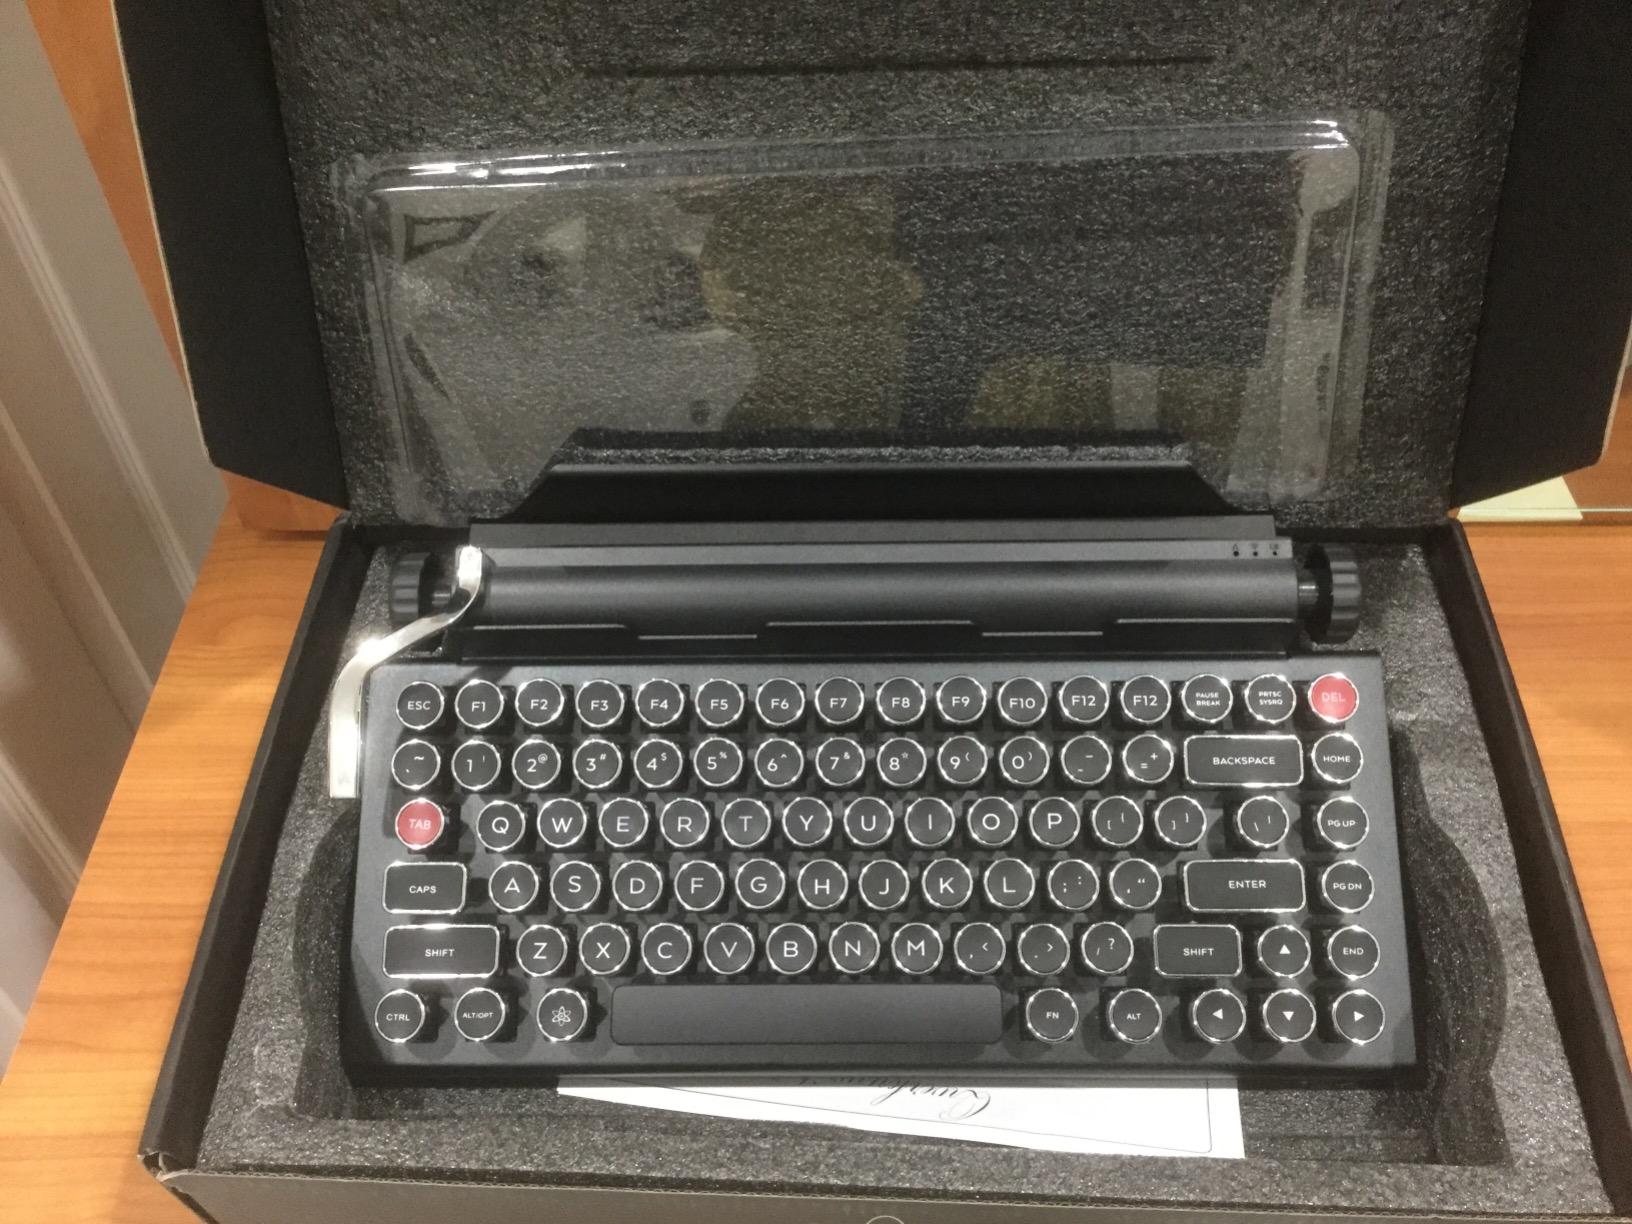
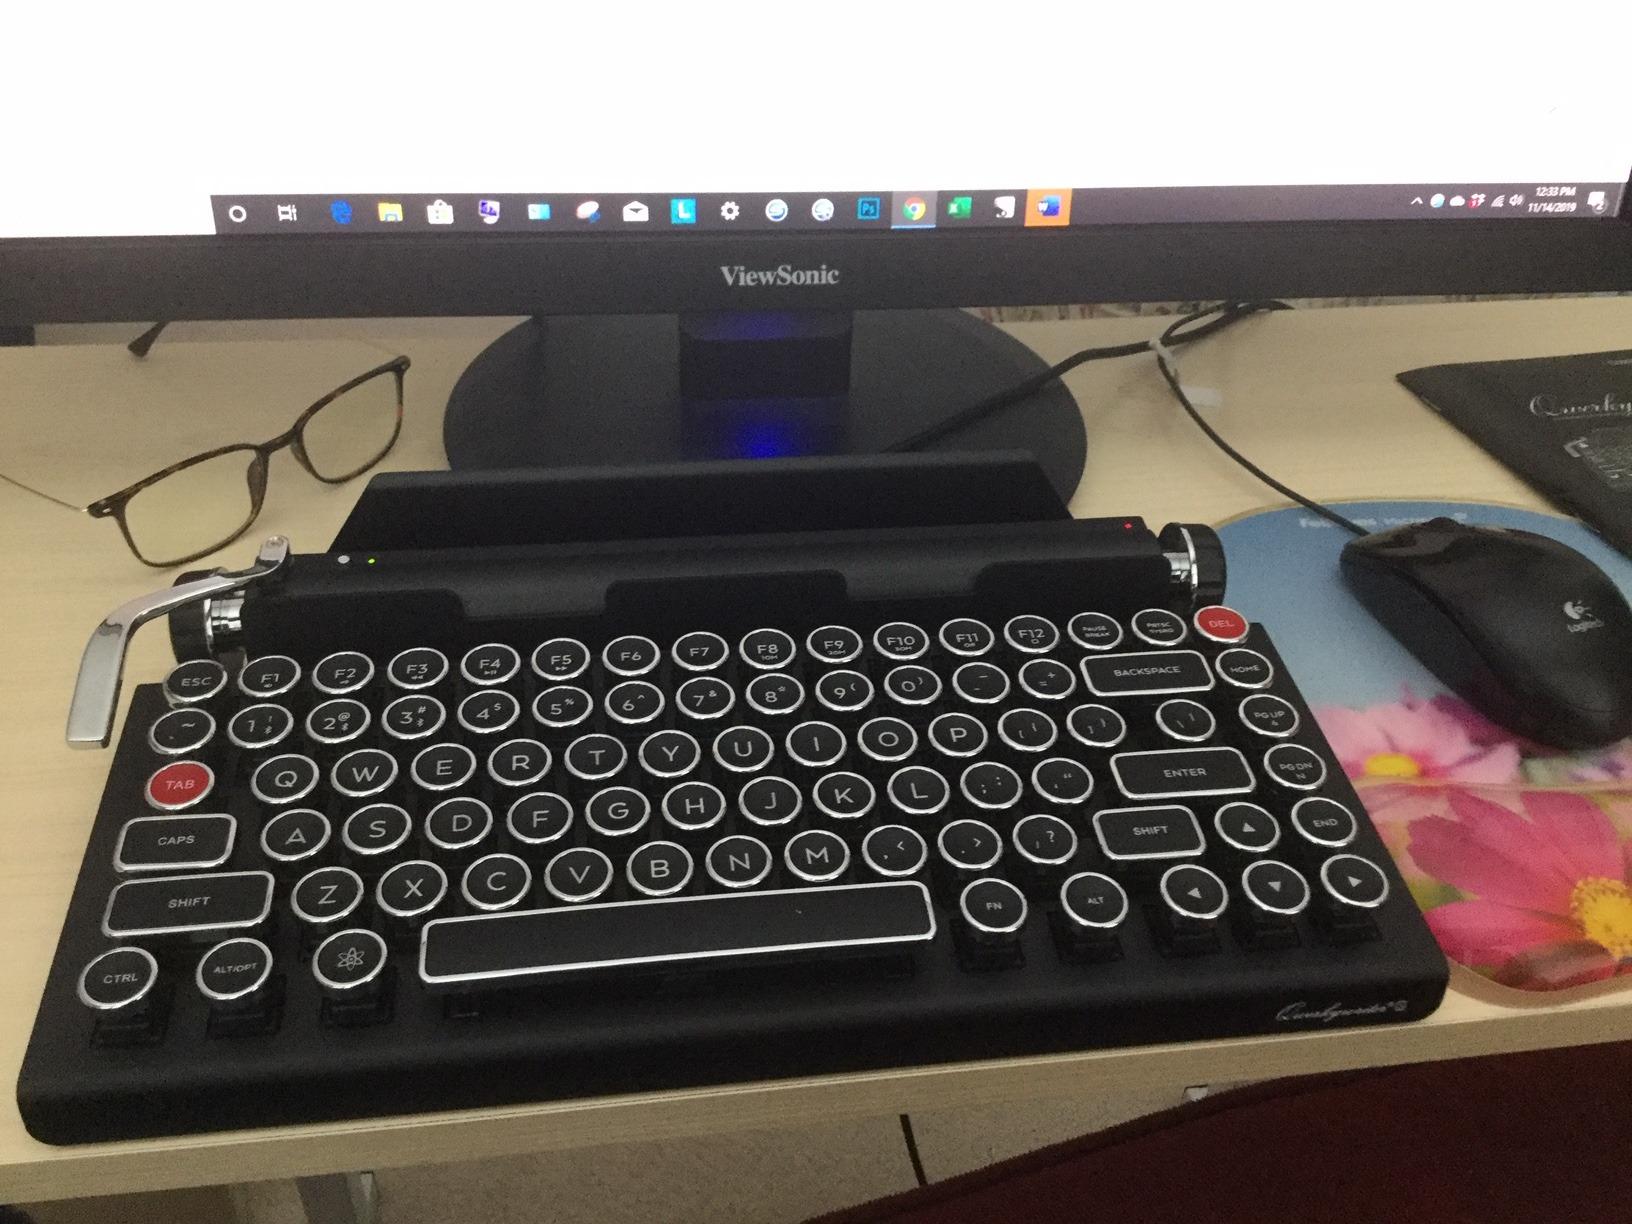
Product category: keyboard
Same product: yes